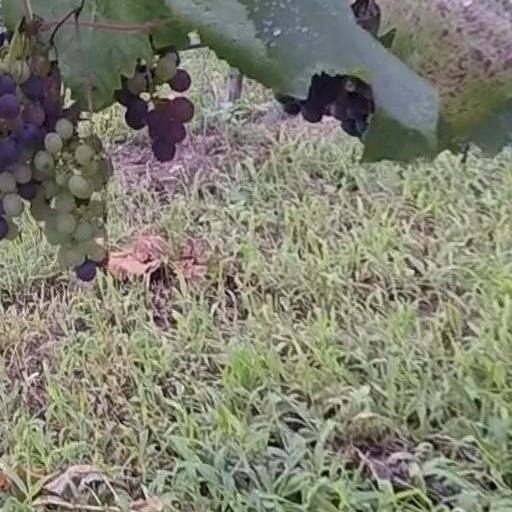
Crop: grape